David Pogue

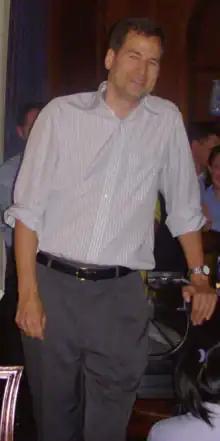
Pogue in 2007

Pogue wrote for "Macworld" magazine from 1988–2000. His back-page column was called "The Desktop Critic". Pogue got his start writing books when "Macworld" owner IDG asked him to write "Macs for Dummies" to follow on the success of the first "...For Dummies" book, "DOS For Dummies", written by Dan Gookin.